Silliman Institute

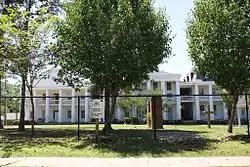
The building in 2010

Silliman Institute is a private coeducational school and former segregation academy located in Clinton, Louisiana. It was founded in 1966; a previous school had operated on the site from 1852 to 1931. The school enrolls students from throughout East and West Feliciana Parish, and surrounding areas.